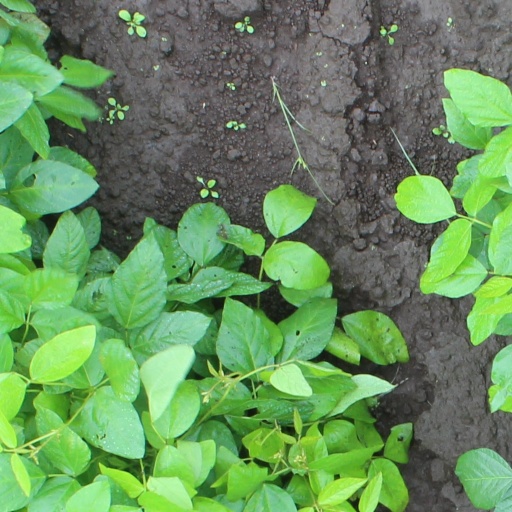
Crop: soybean